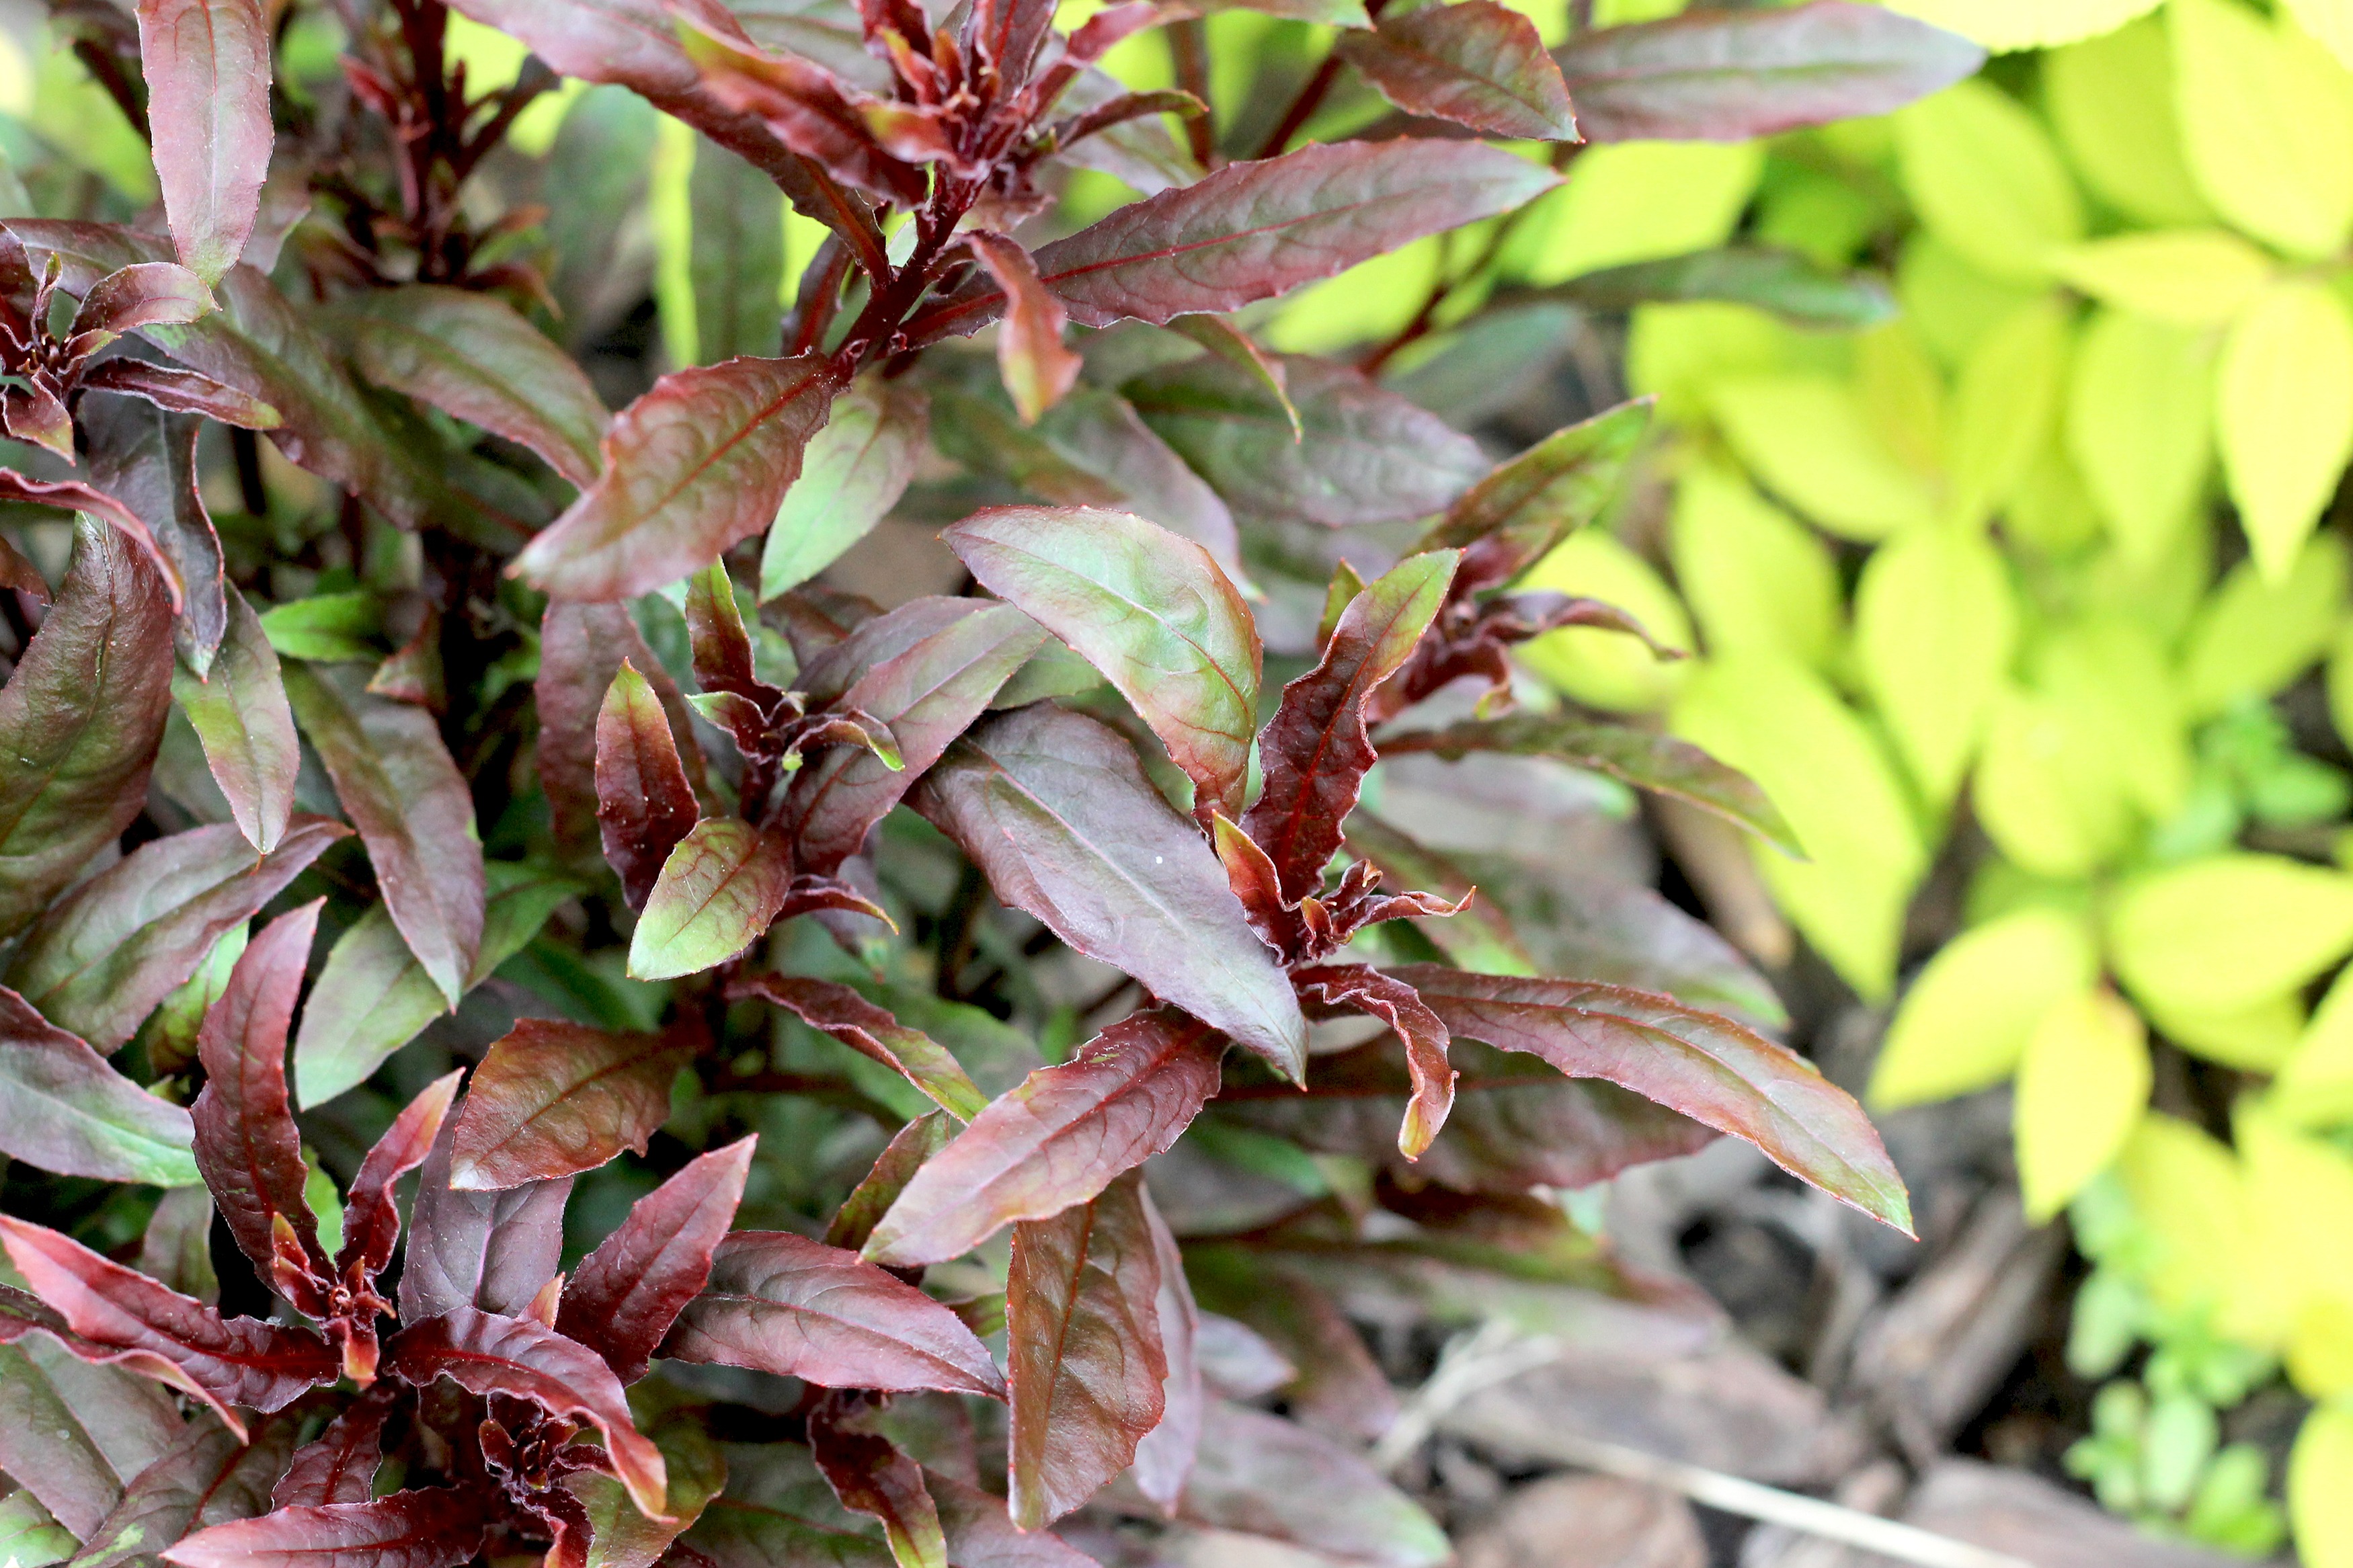
tree, plant, leaf, flower, environment, foliage, food, herb, produce, natural, botany, agriculture, garden, flora, botanical, outdoors, vegetation, shrub, horticulture, organic, flowering plant, land plant